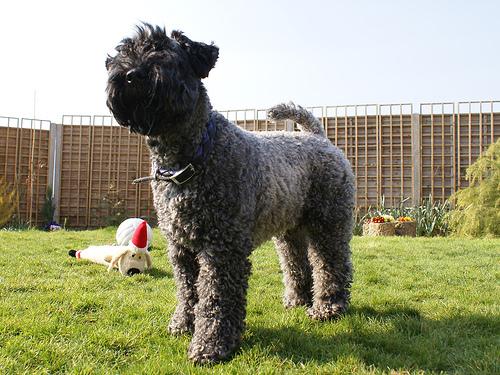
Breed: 229-n000087-Kerry_blue_terrier